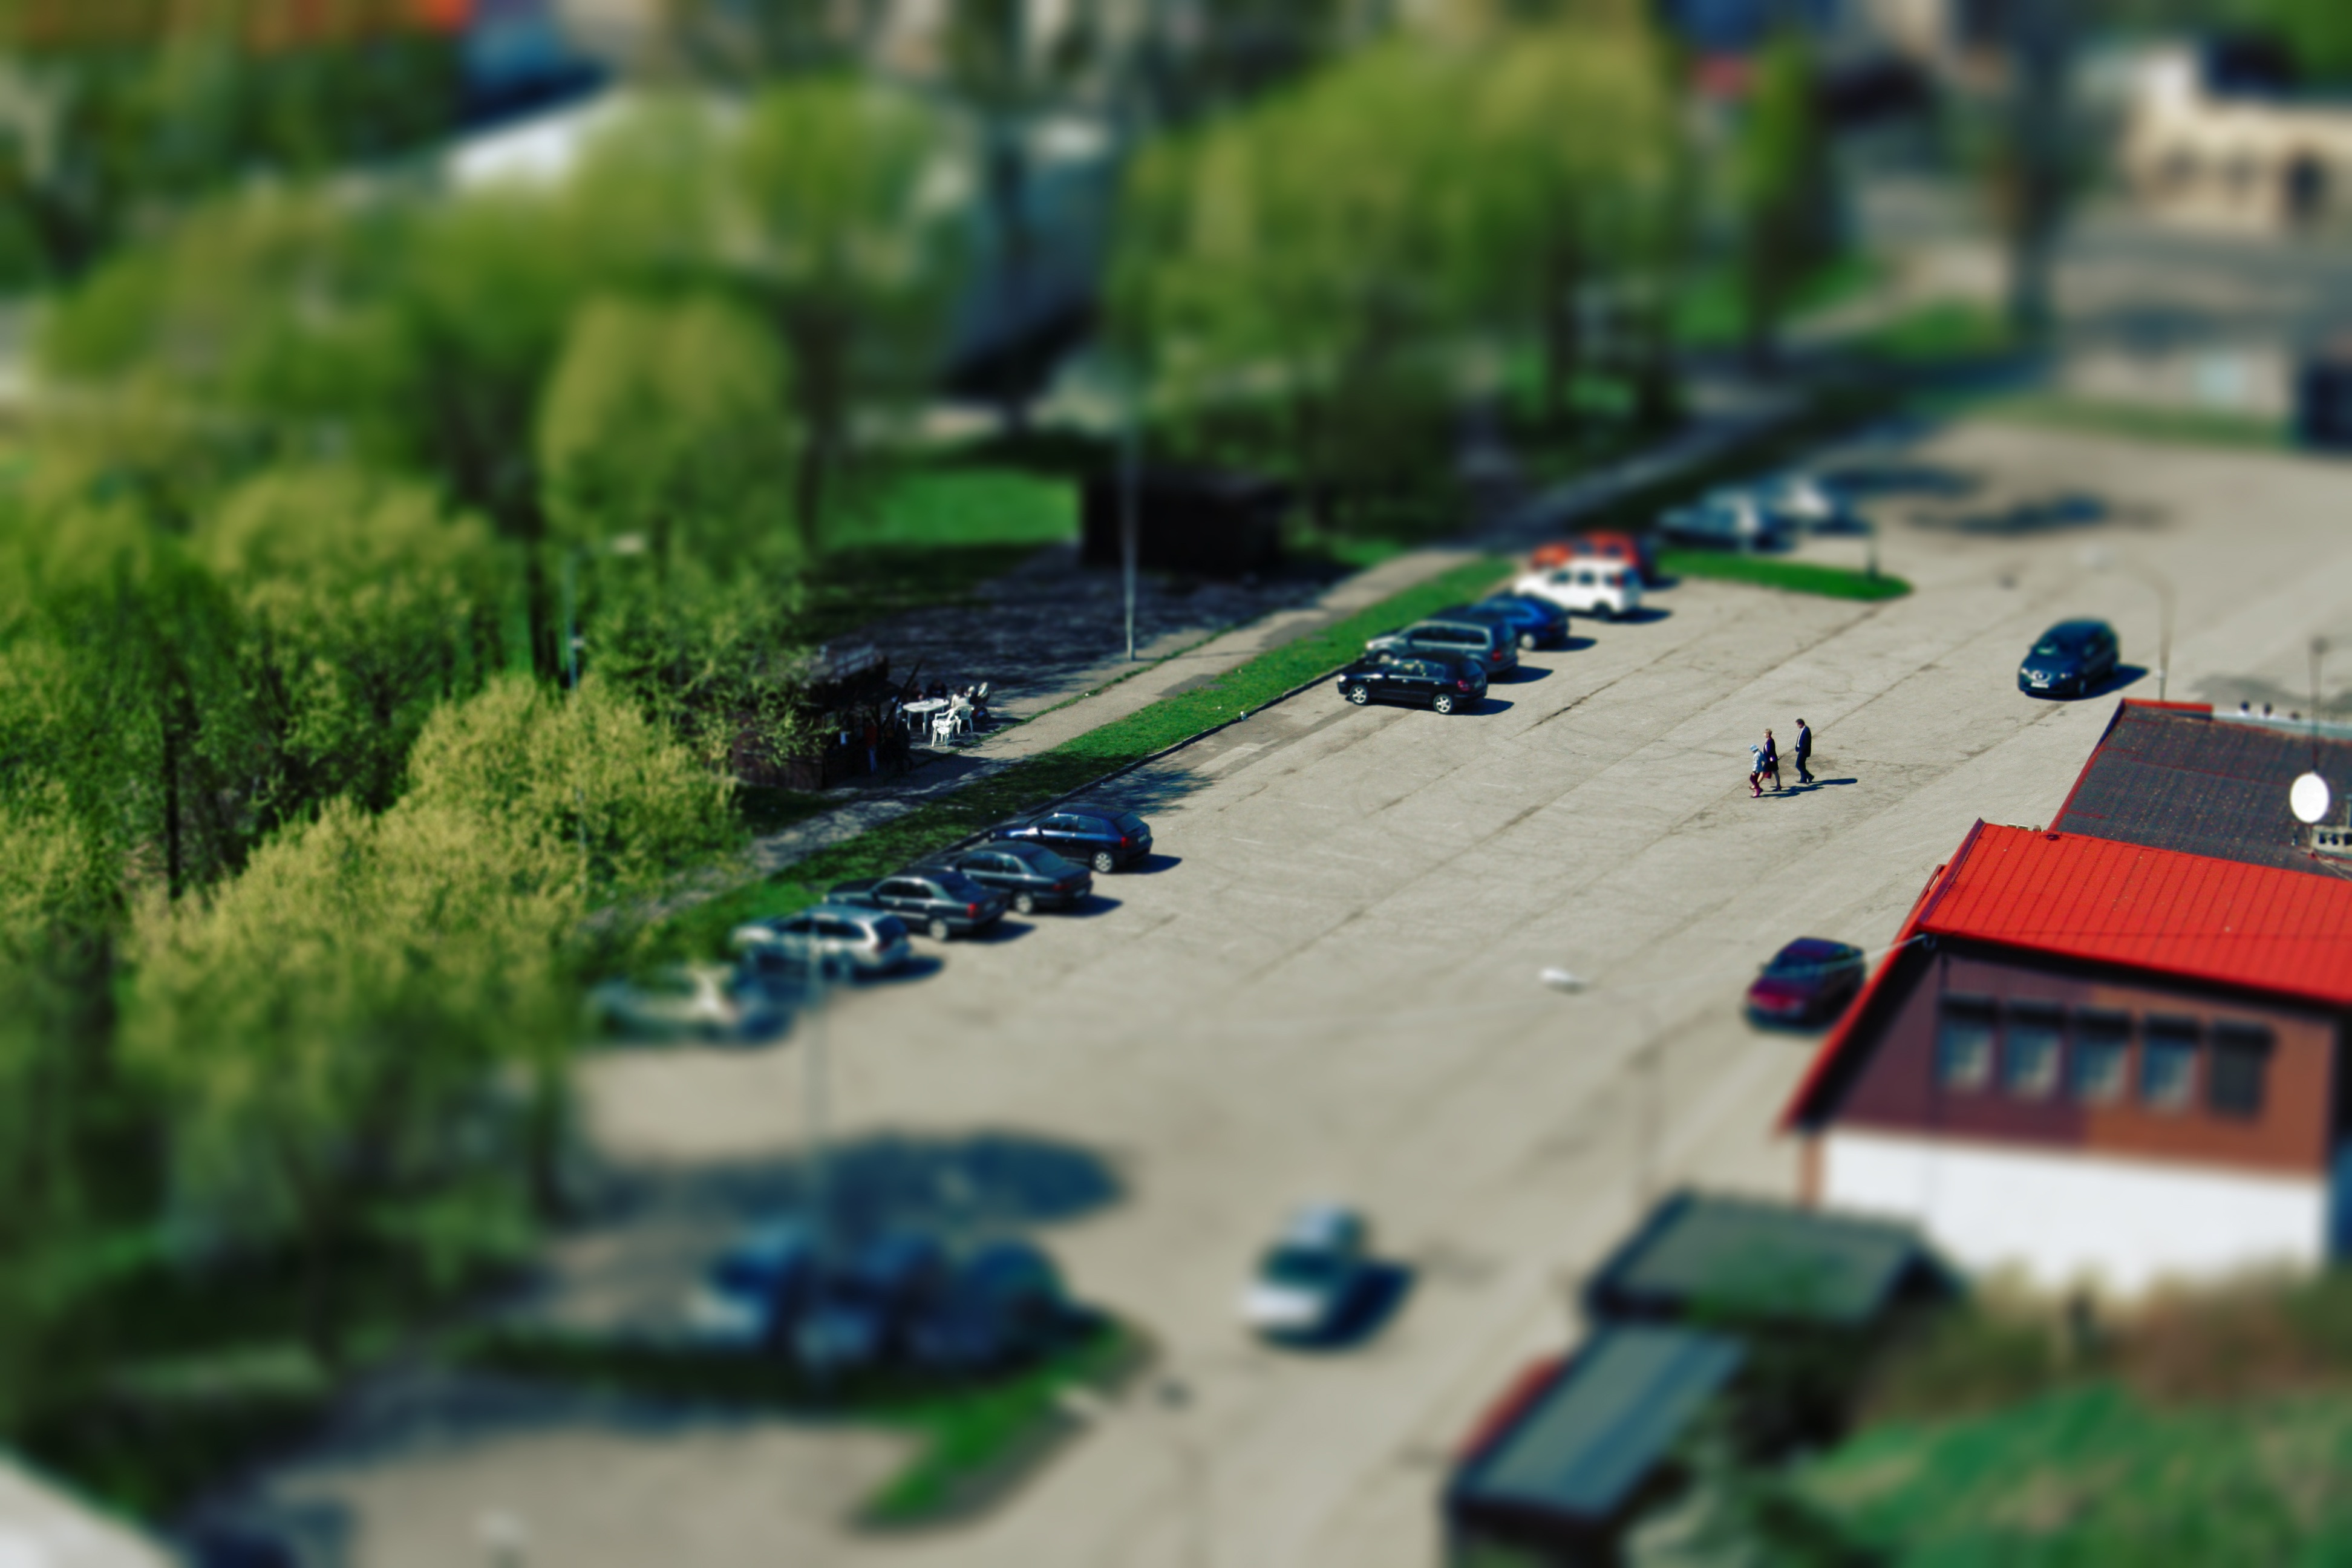
road, parking, suburb, vehicle, trees, cars, poland, shift, tilt, polska, neighbourhood, aerial photography, urban area, residential area, kruszwica